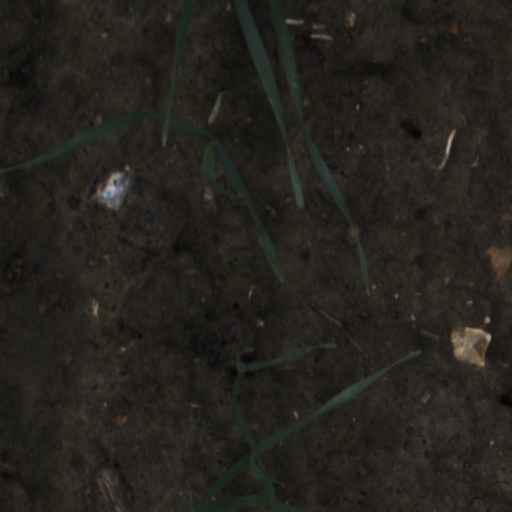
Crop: wheat